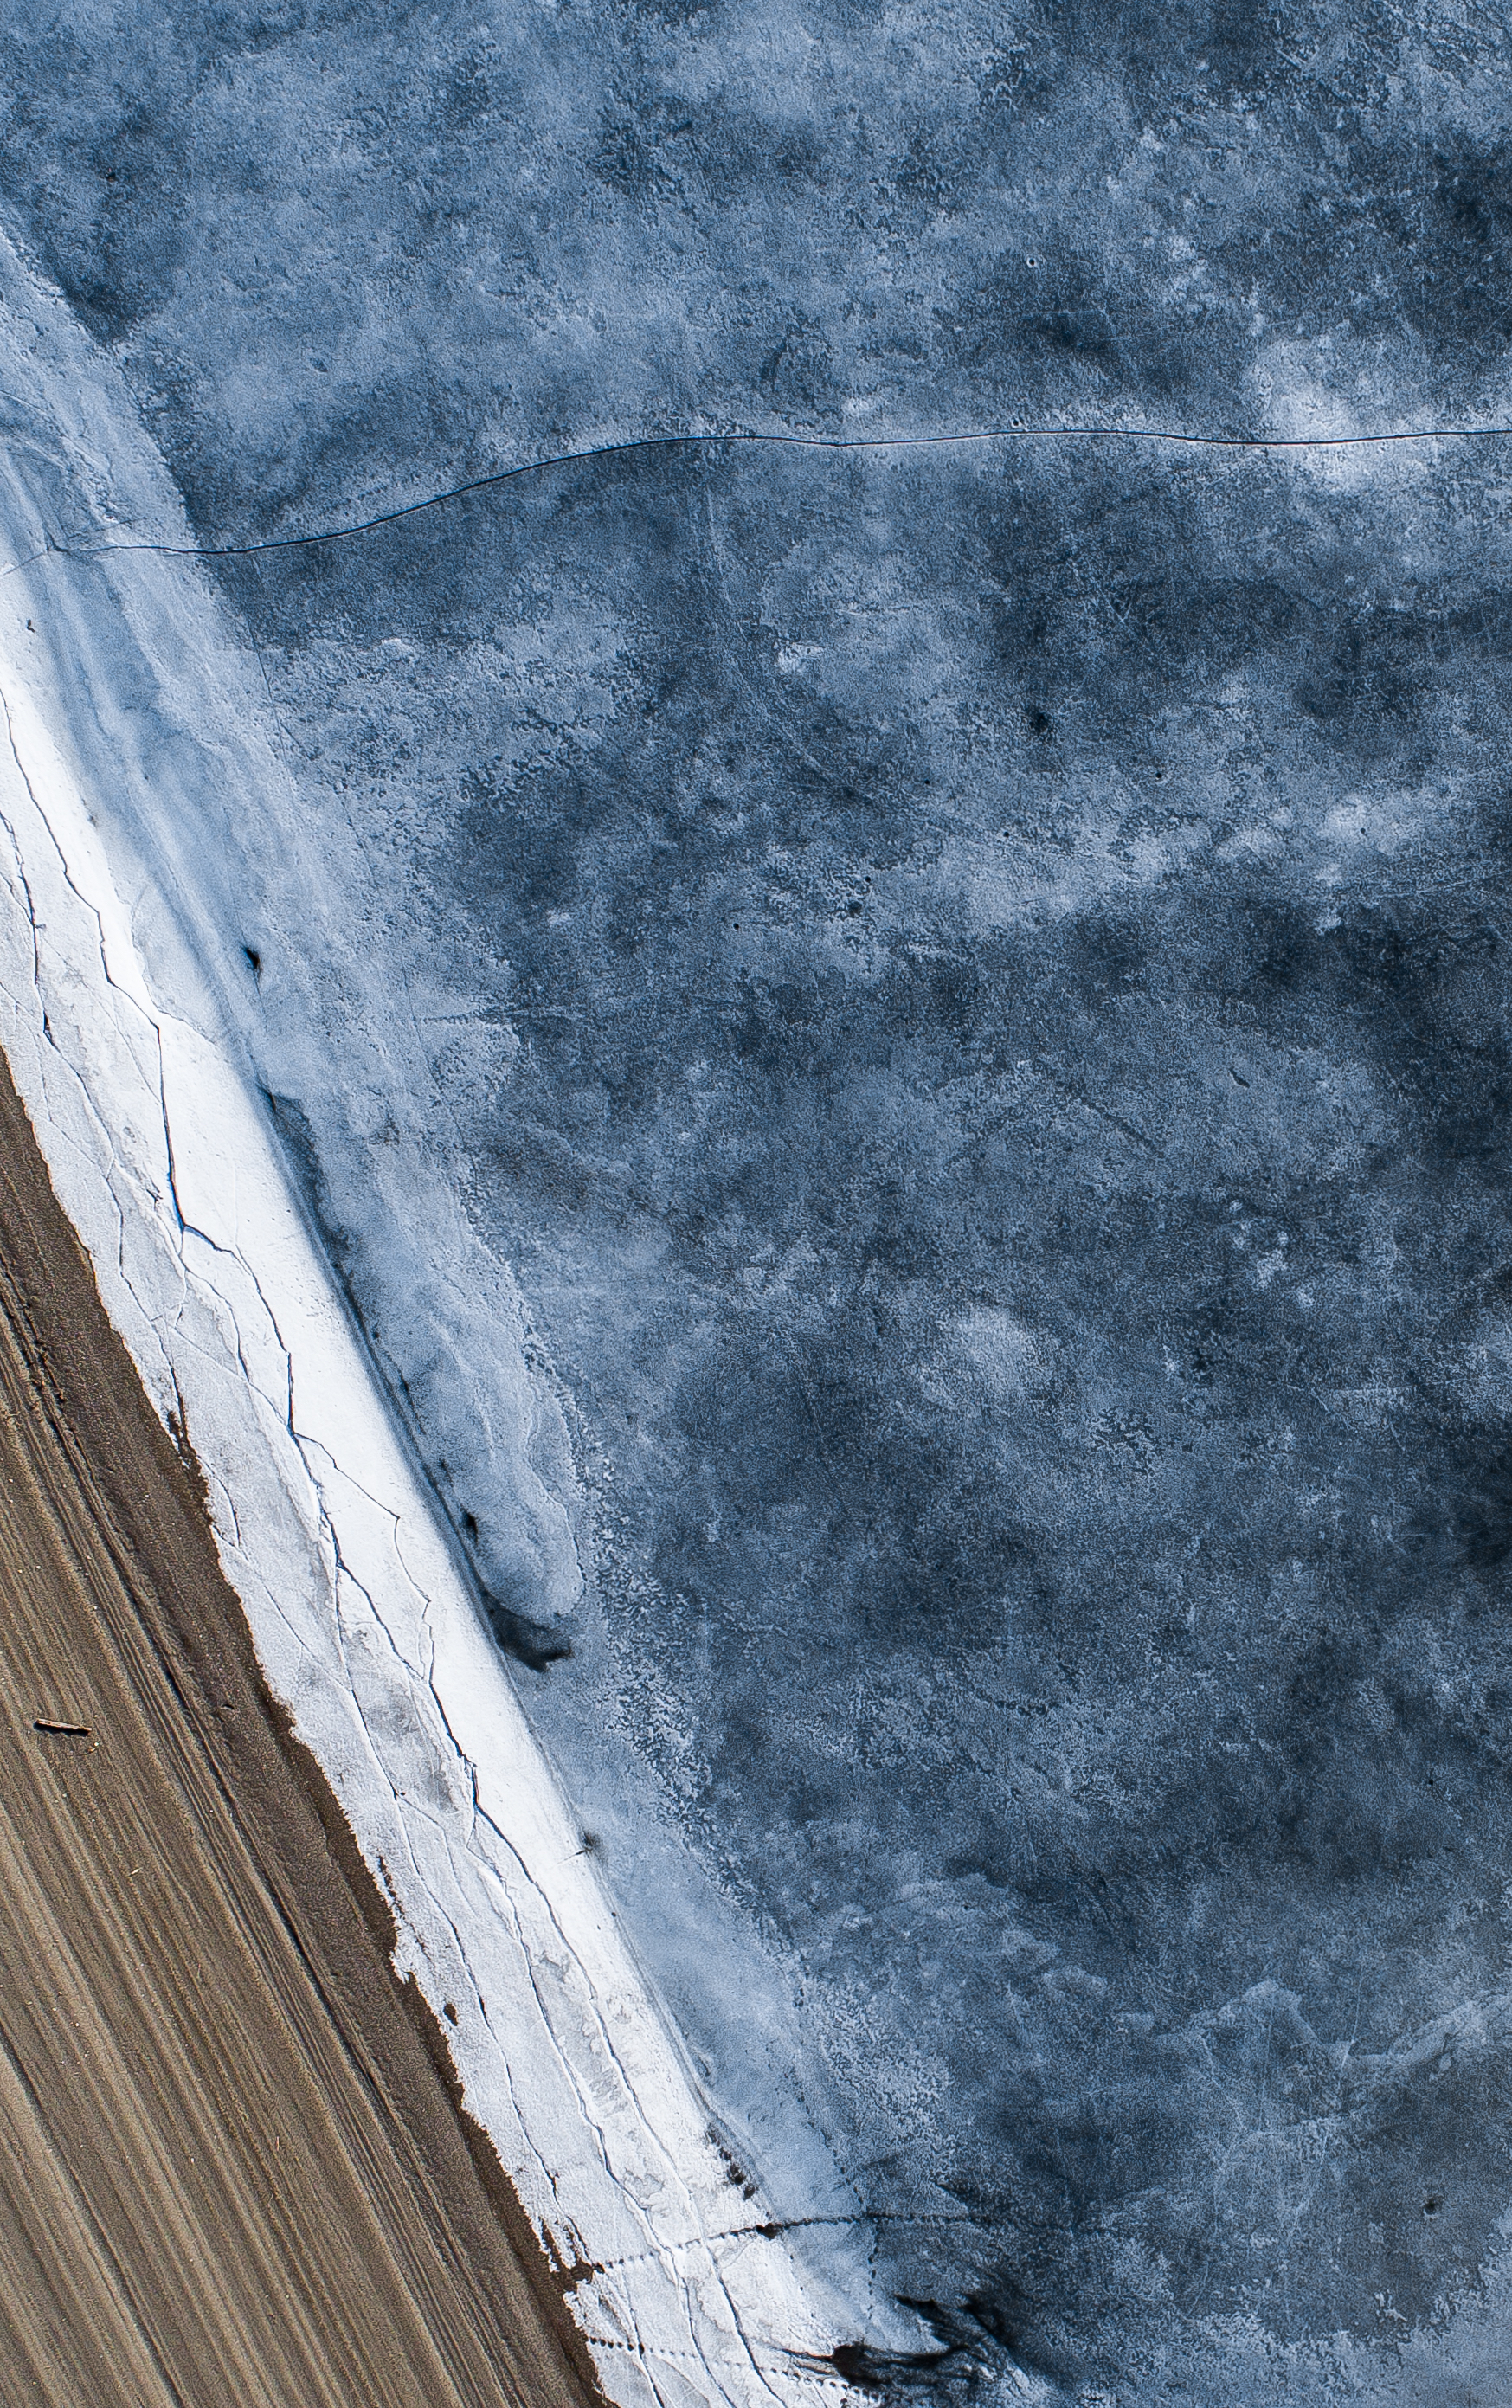
rock, snow, winter, texture, wall, asphalt, ice, weather, blue, material